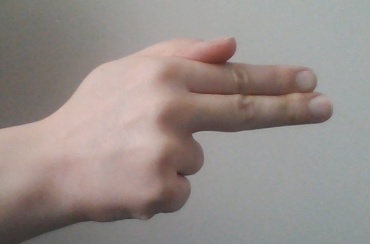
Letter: ghain